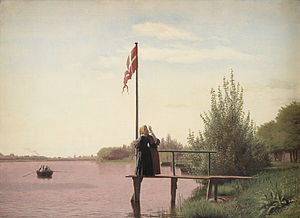
Søerne / Historie
Maleriet Udsigt fra Dosseringen ved Sortedamssøen mod Nørrebro af Christian Købke, 1838.
Københavns Indre Søer – bedre kendt som Søerne – er beliggende centralt i København. Der er tre søer som udgøres af fem bassiner: